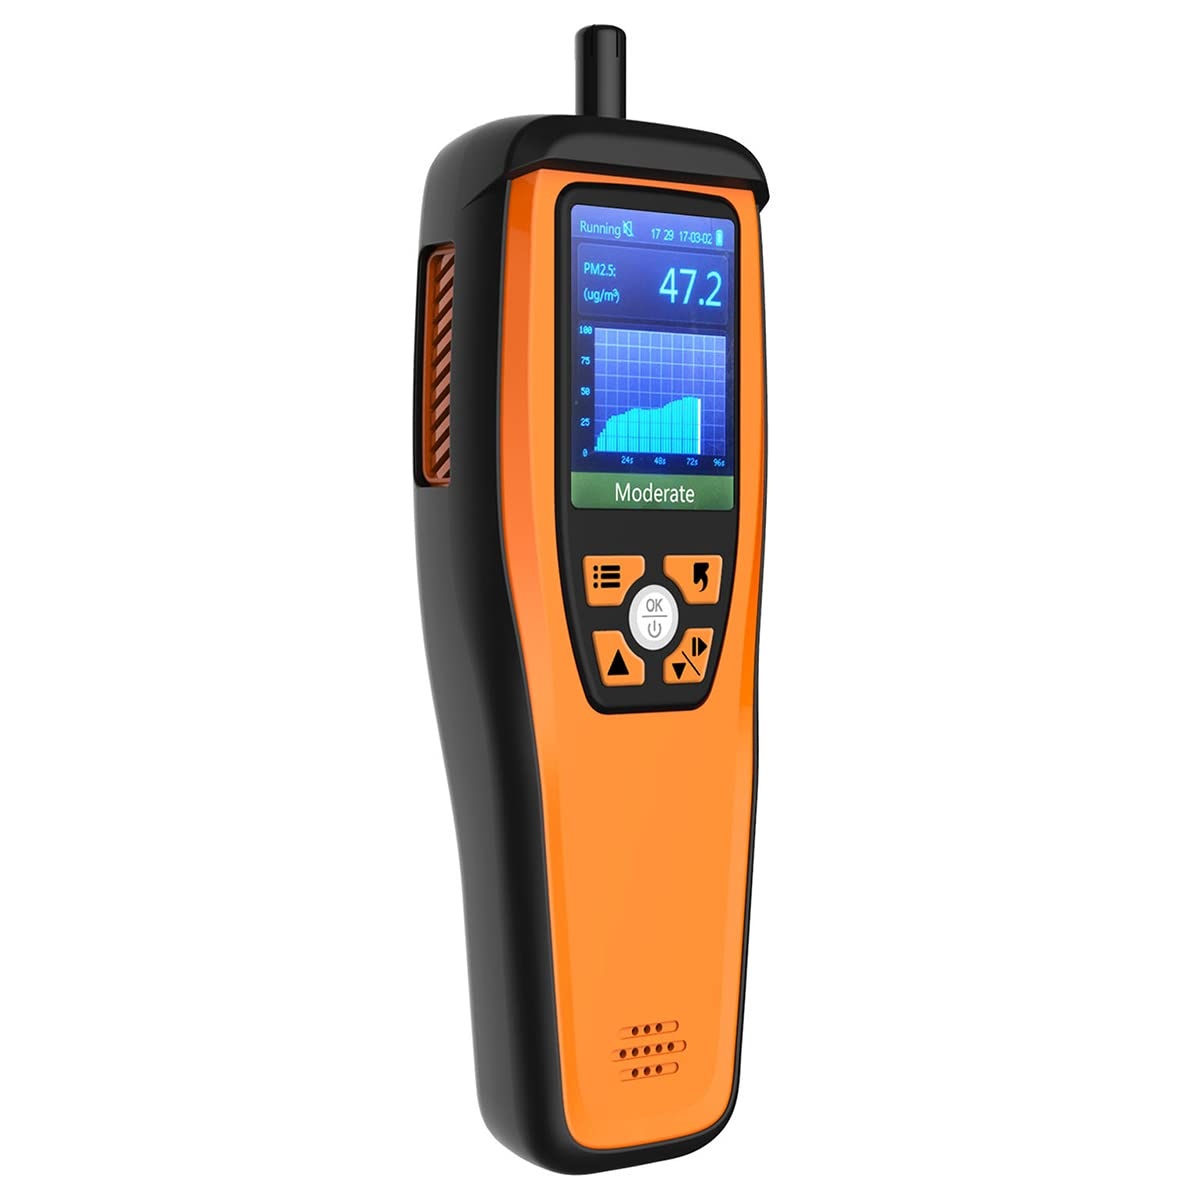
1 x RAW Customer Returns Temtop CO2 meter, CO2 display, indoor air quality detector air quality measuring device with for PM2.5 PM10 particles CO2 HCHO, M2000 2nd - RRP €199.99
Download Manifest: HERE Title Qty Unit Price Total Price ASIN EAN Temtop CO2 meter, CO2 display, indoor air quality detector air quality measuring device with for PM2.5 PM10 particles CO2 HCHO, M2000 2nd 1 €199.99 €199.99 B07DHYG2VK 704529989241
Brand: Jobalots
Category: Hardware > Tools > Measuring Tools & Sensors > Air Quality Meters > CO2 Meters